History of Honduras

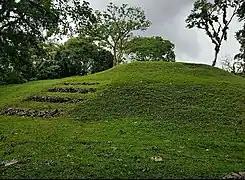

Many other regions had large societies. Archaeological sites include , La Sierra, and El Curruste in the northwest (thought to have been populated by Western Jicaque speakers), Los Naranjos north of Lake Yojoa, Tenampúa and Yarumela in the Comayagua valley. Some were built by the ancestors of the Lenca people during the pre classic period almost 1000 years before the Mayan cities. They have complex structures and in the past were prosperous cities thanks to locations that made them active centers of commerce, with access to both the Caribbean and the Pacific. Imports of merchandise from Guatemala and central Mexico, and traces of products that came from other areas of South America through trade routes have also been found.